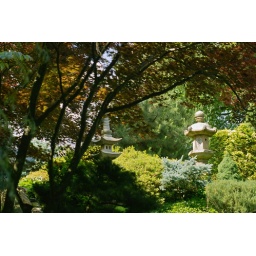
28-70mm EX DG, auto white balance, processed in SPP3.5.1